R.C. Hickman

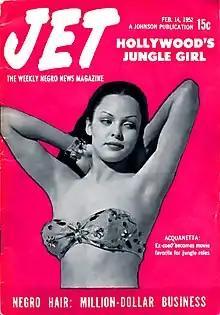
An example of "Jet Magazine" front cover, for the February 14, 1952 issue.

Many of Hickman's photographs were used in an array of African-American Magazine publications, used as either lifestyle photographs or for Civil Rights articles. There were very few African American photographers that worked professionally during the Civil Rights movement in Dallas, however, magazines such as Jet, and its closely related Ebony Magazine, which Hickman worked for, had a large proportion of African American photojournalists, giving Hickman the rare opportunity to advance his career.